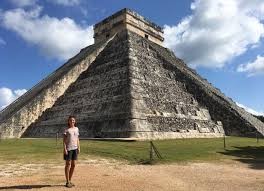
Landmark: Chichen Itza